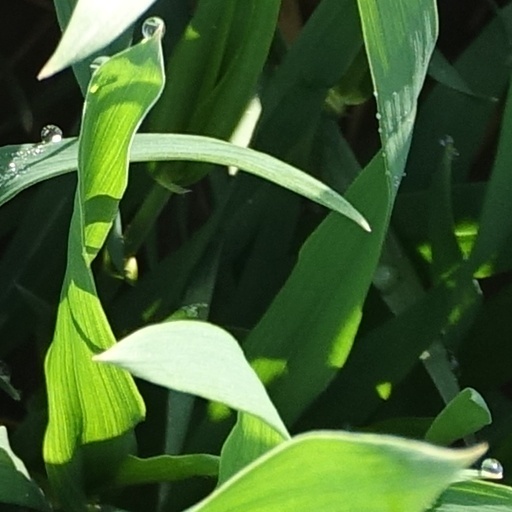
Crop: wheat